DRG Class 99.21

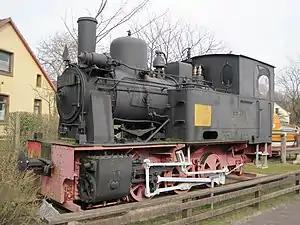
The plinthed 99 211

Built in 1929 by German locomotive builder Henschel & Son, the Deutsche Reichsbahn Class 99.21 was a unique narrow gauge 0-6-0T steam tank locomotive built for the Wangerooge Island Railway on Wangerooge, one of the German-owned Friesian islands in the North Sea.